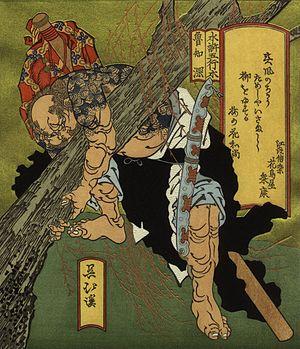
Zhou Tong était le professeur de tir à l'arc et le deuxième professeur d'arts militaires du célèbre général de la dynastie Song, Yue Fei. C'est à l'origine un héros local du Henan, il a été embauché pour poursuivre la formation militaire de Yue Fei en tir à l'arc après qu'il eut rapidement maîtrisé le jeu de lance avec son premier professeur. En plus du futur général, Zhou a accepté d'autres enfants comme élèves de tir à l'arc. Pendant sa tutelle, Zhou a enseigné toutes son savoir aux enfants et a même récompensé Yue avec ses deux arcs préférés parce qu'il était son meilleur élève. Après la mort de Zhou, Yue visitait régulièrement sa tombe deux fois par mois et effectuait des sacrifices peu orthodoxes qui surpassaient de loin ceux faits pour les tuteurs même aimés. Plus tard, Yue a enseigné ce qu'il avait appris de Zhou à ses soldats et qui ont ainsi pu gagner de nombreuses batailles.